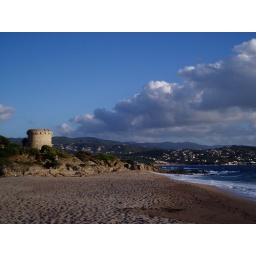
Looking down the beach near Ajaccio, Corsica, the waves play games with the ruins of a lookout tower sitting above the bay.